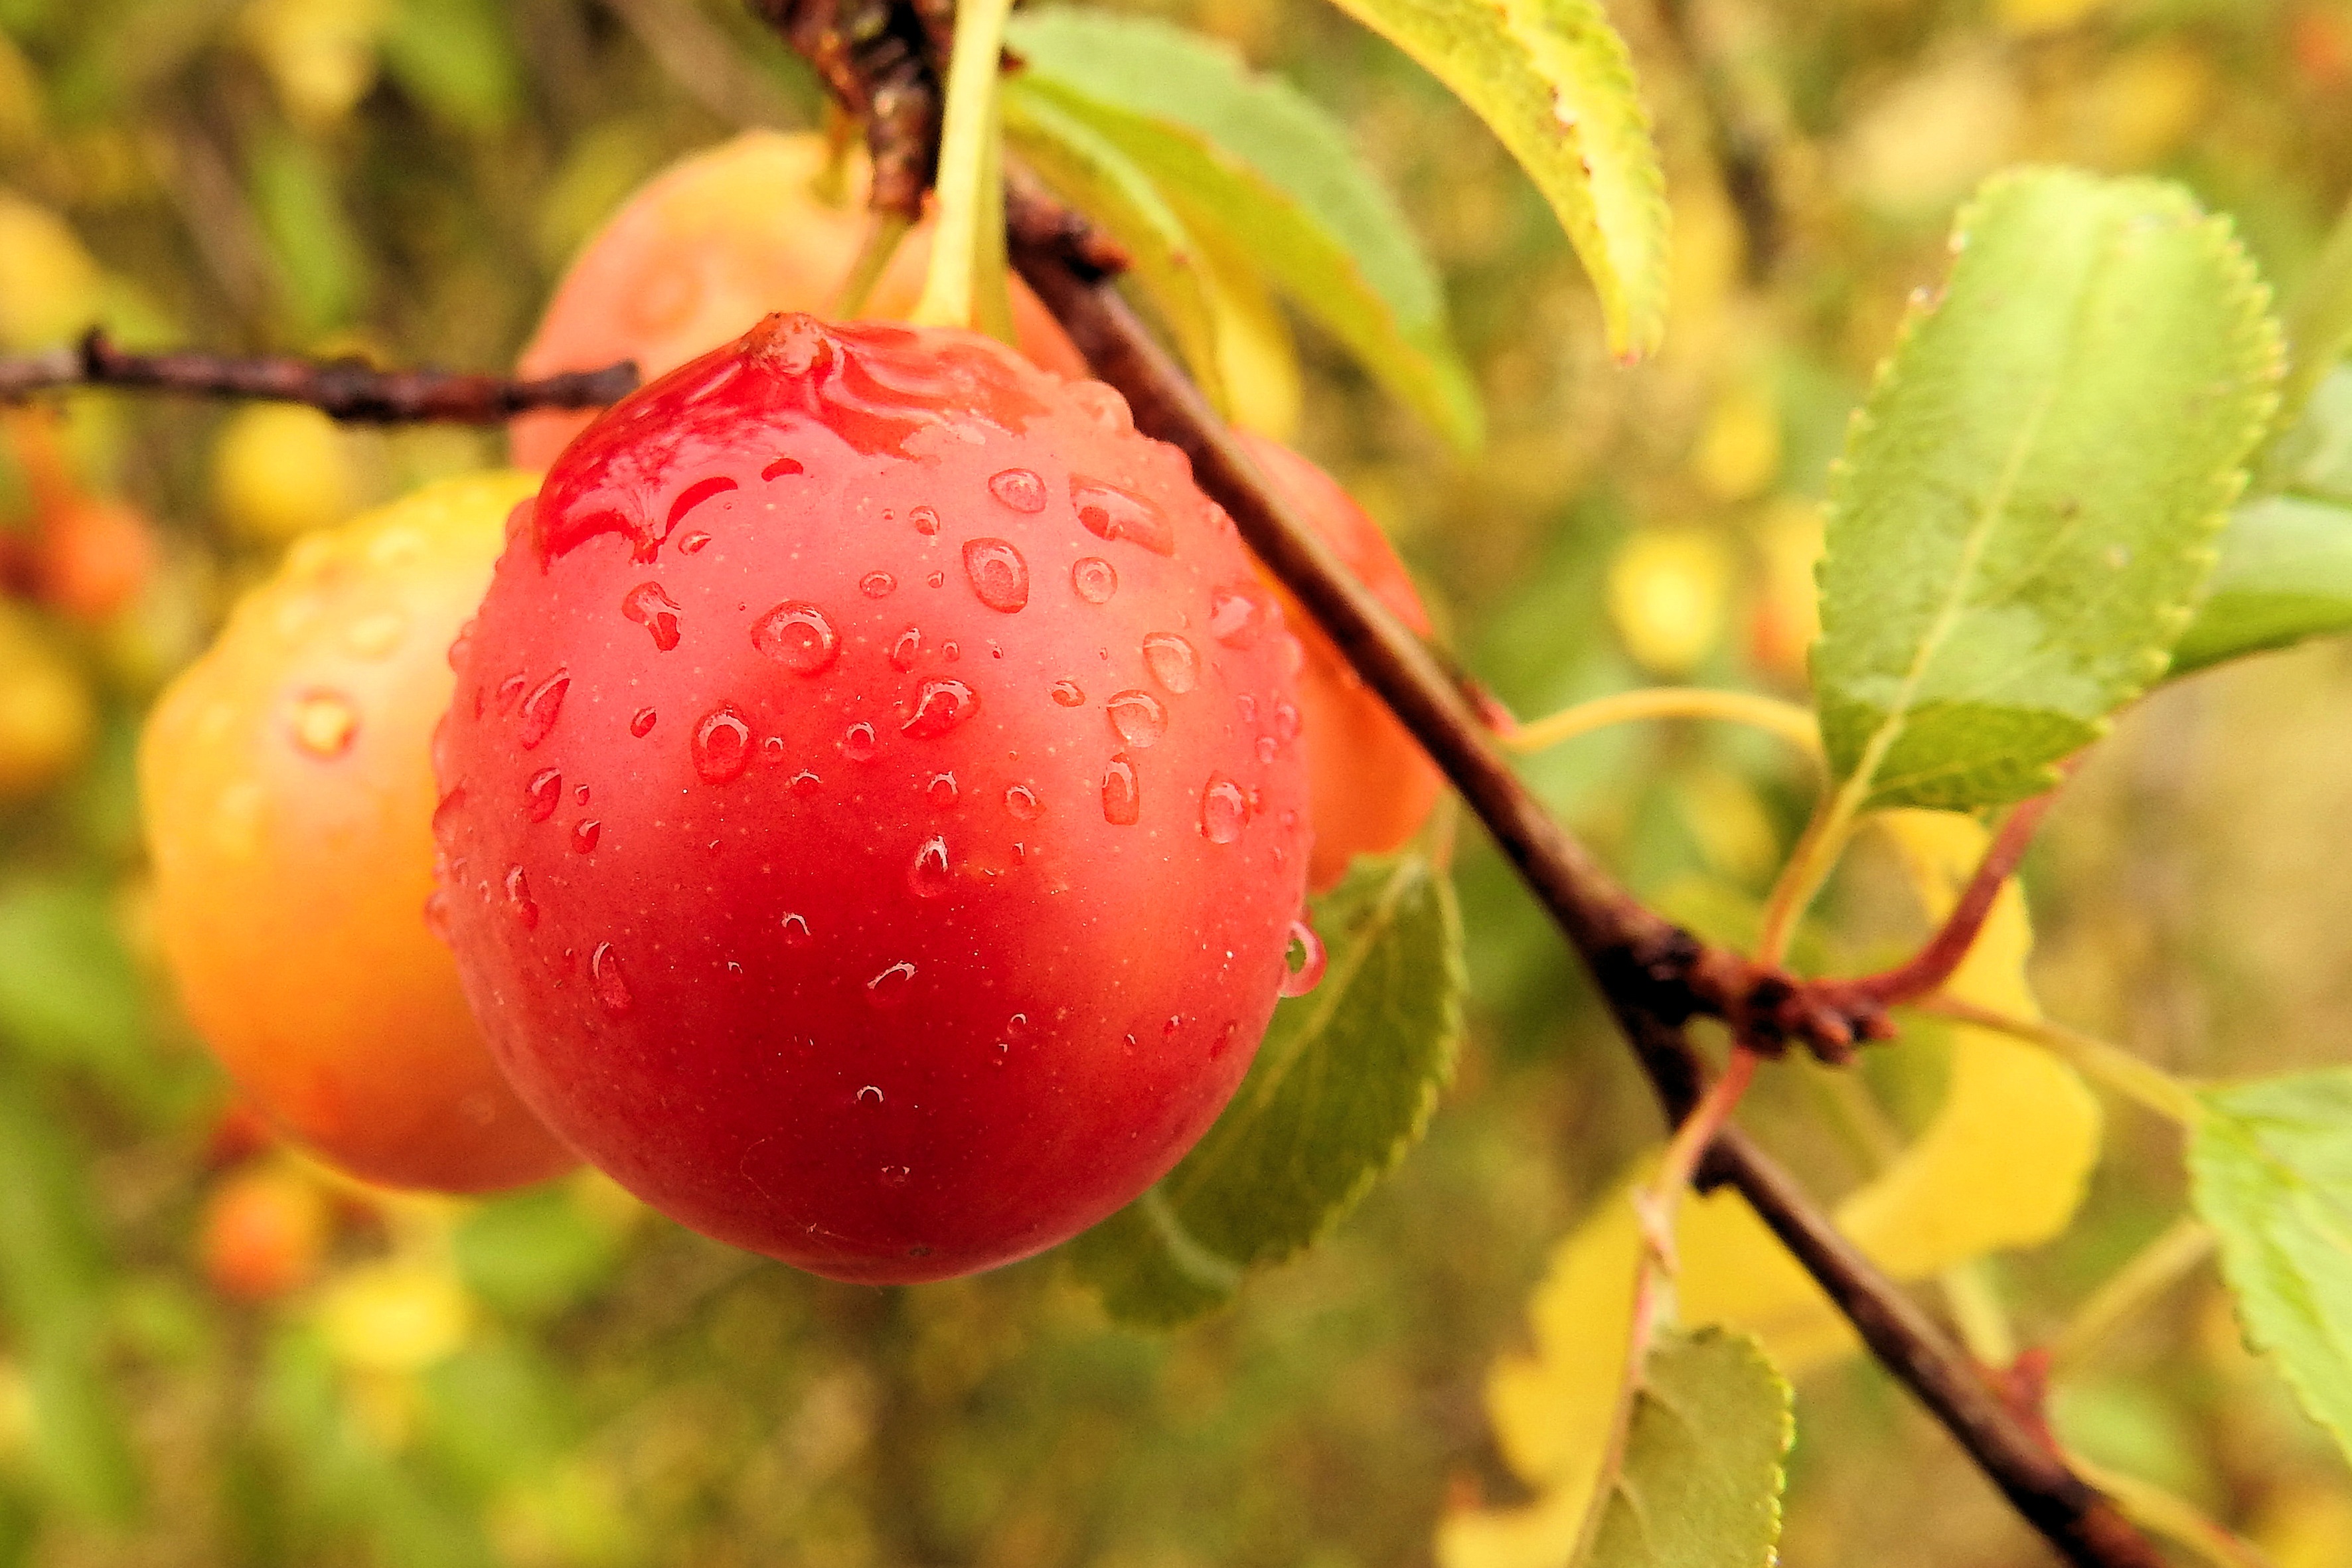
apple, branch, blossom, plant, fruit, berry, flower, orchard, summer, food, produce, autumn, flora, shrub, fruits, rose hip, macro photography, flowering plant, rose family, acerola, malpighia, yellow plums, cherry plum, regentrofen, land plant